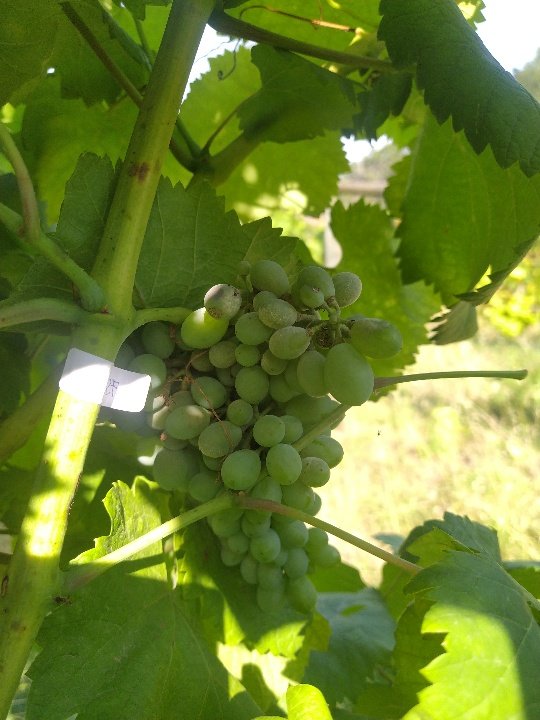
Berries visible: 72
Grape clusters: 1